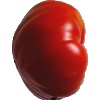
Label: Tomato 3